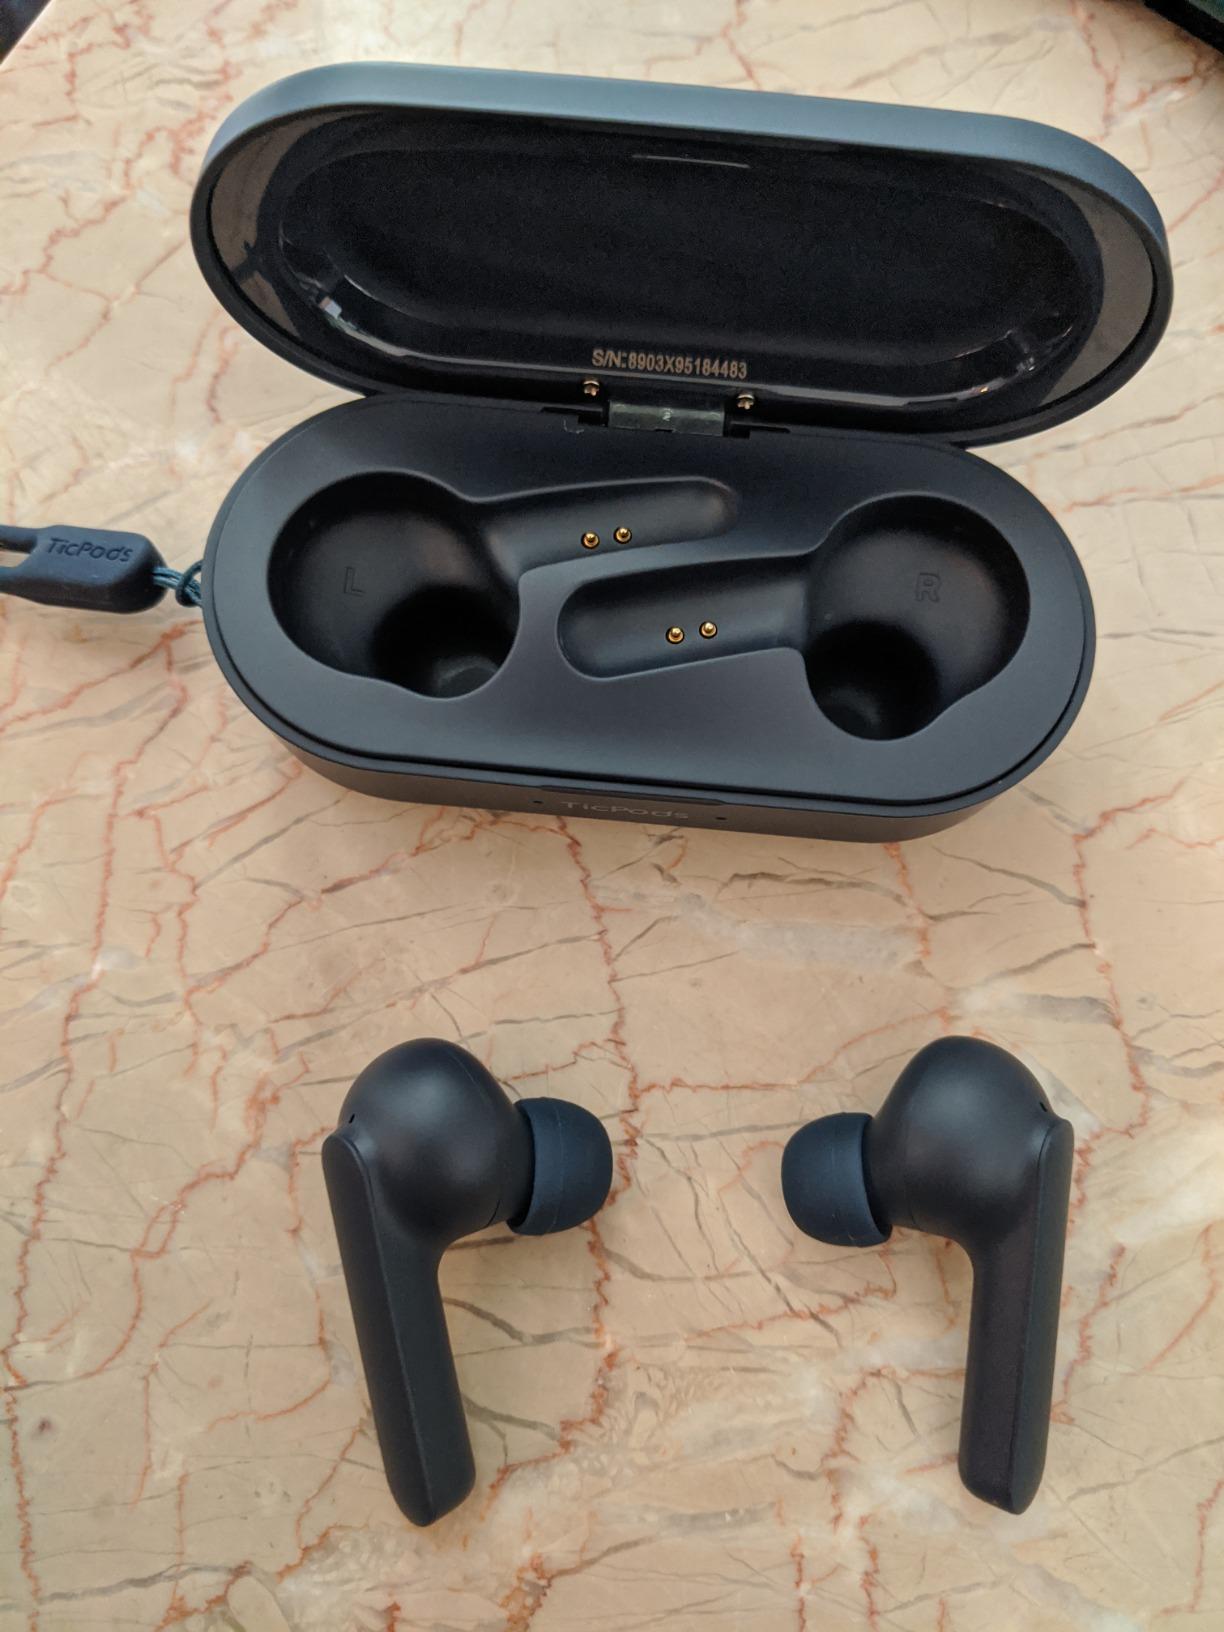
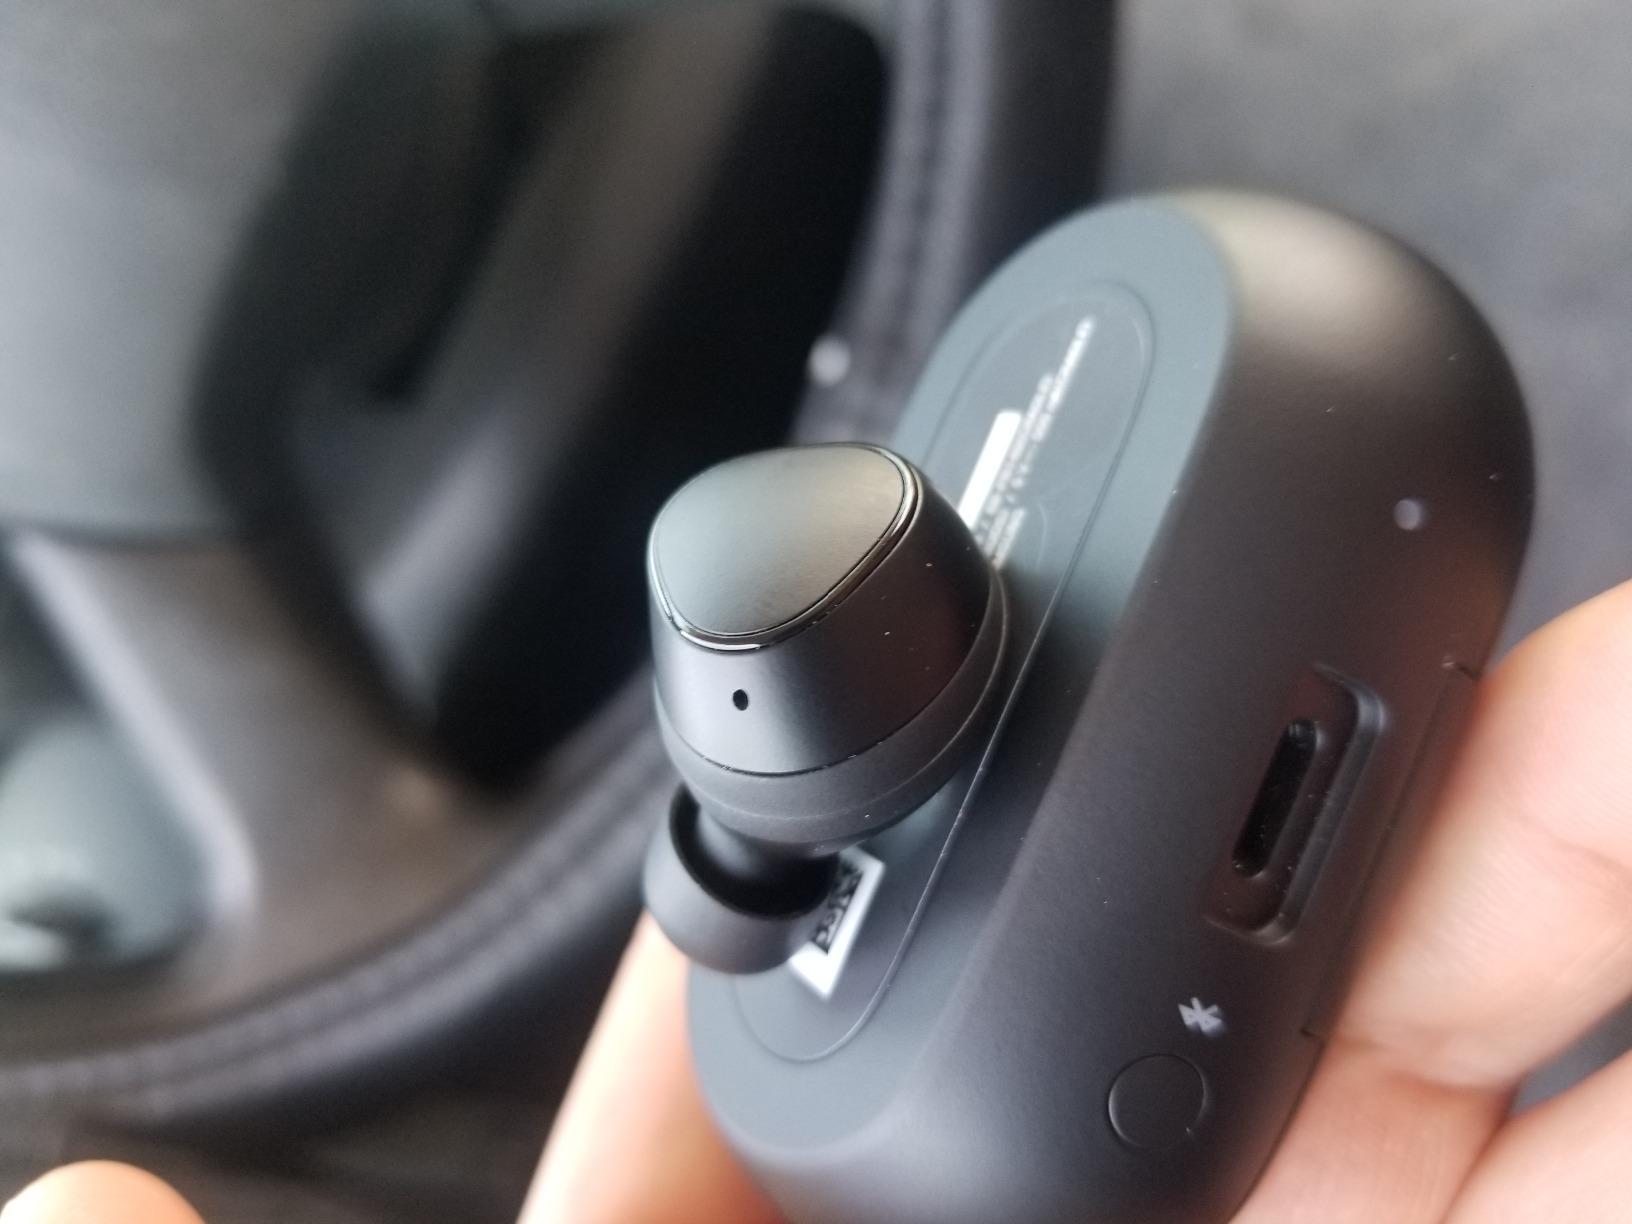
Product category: earbuds
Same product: no